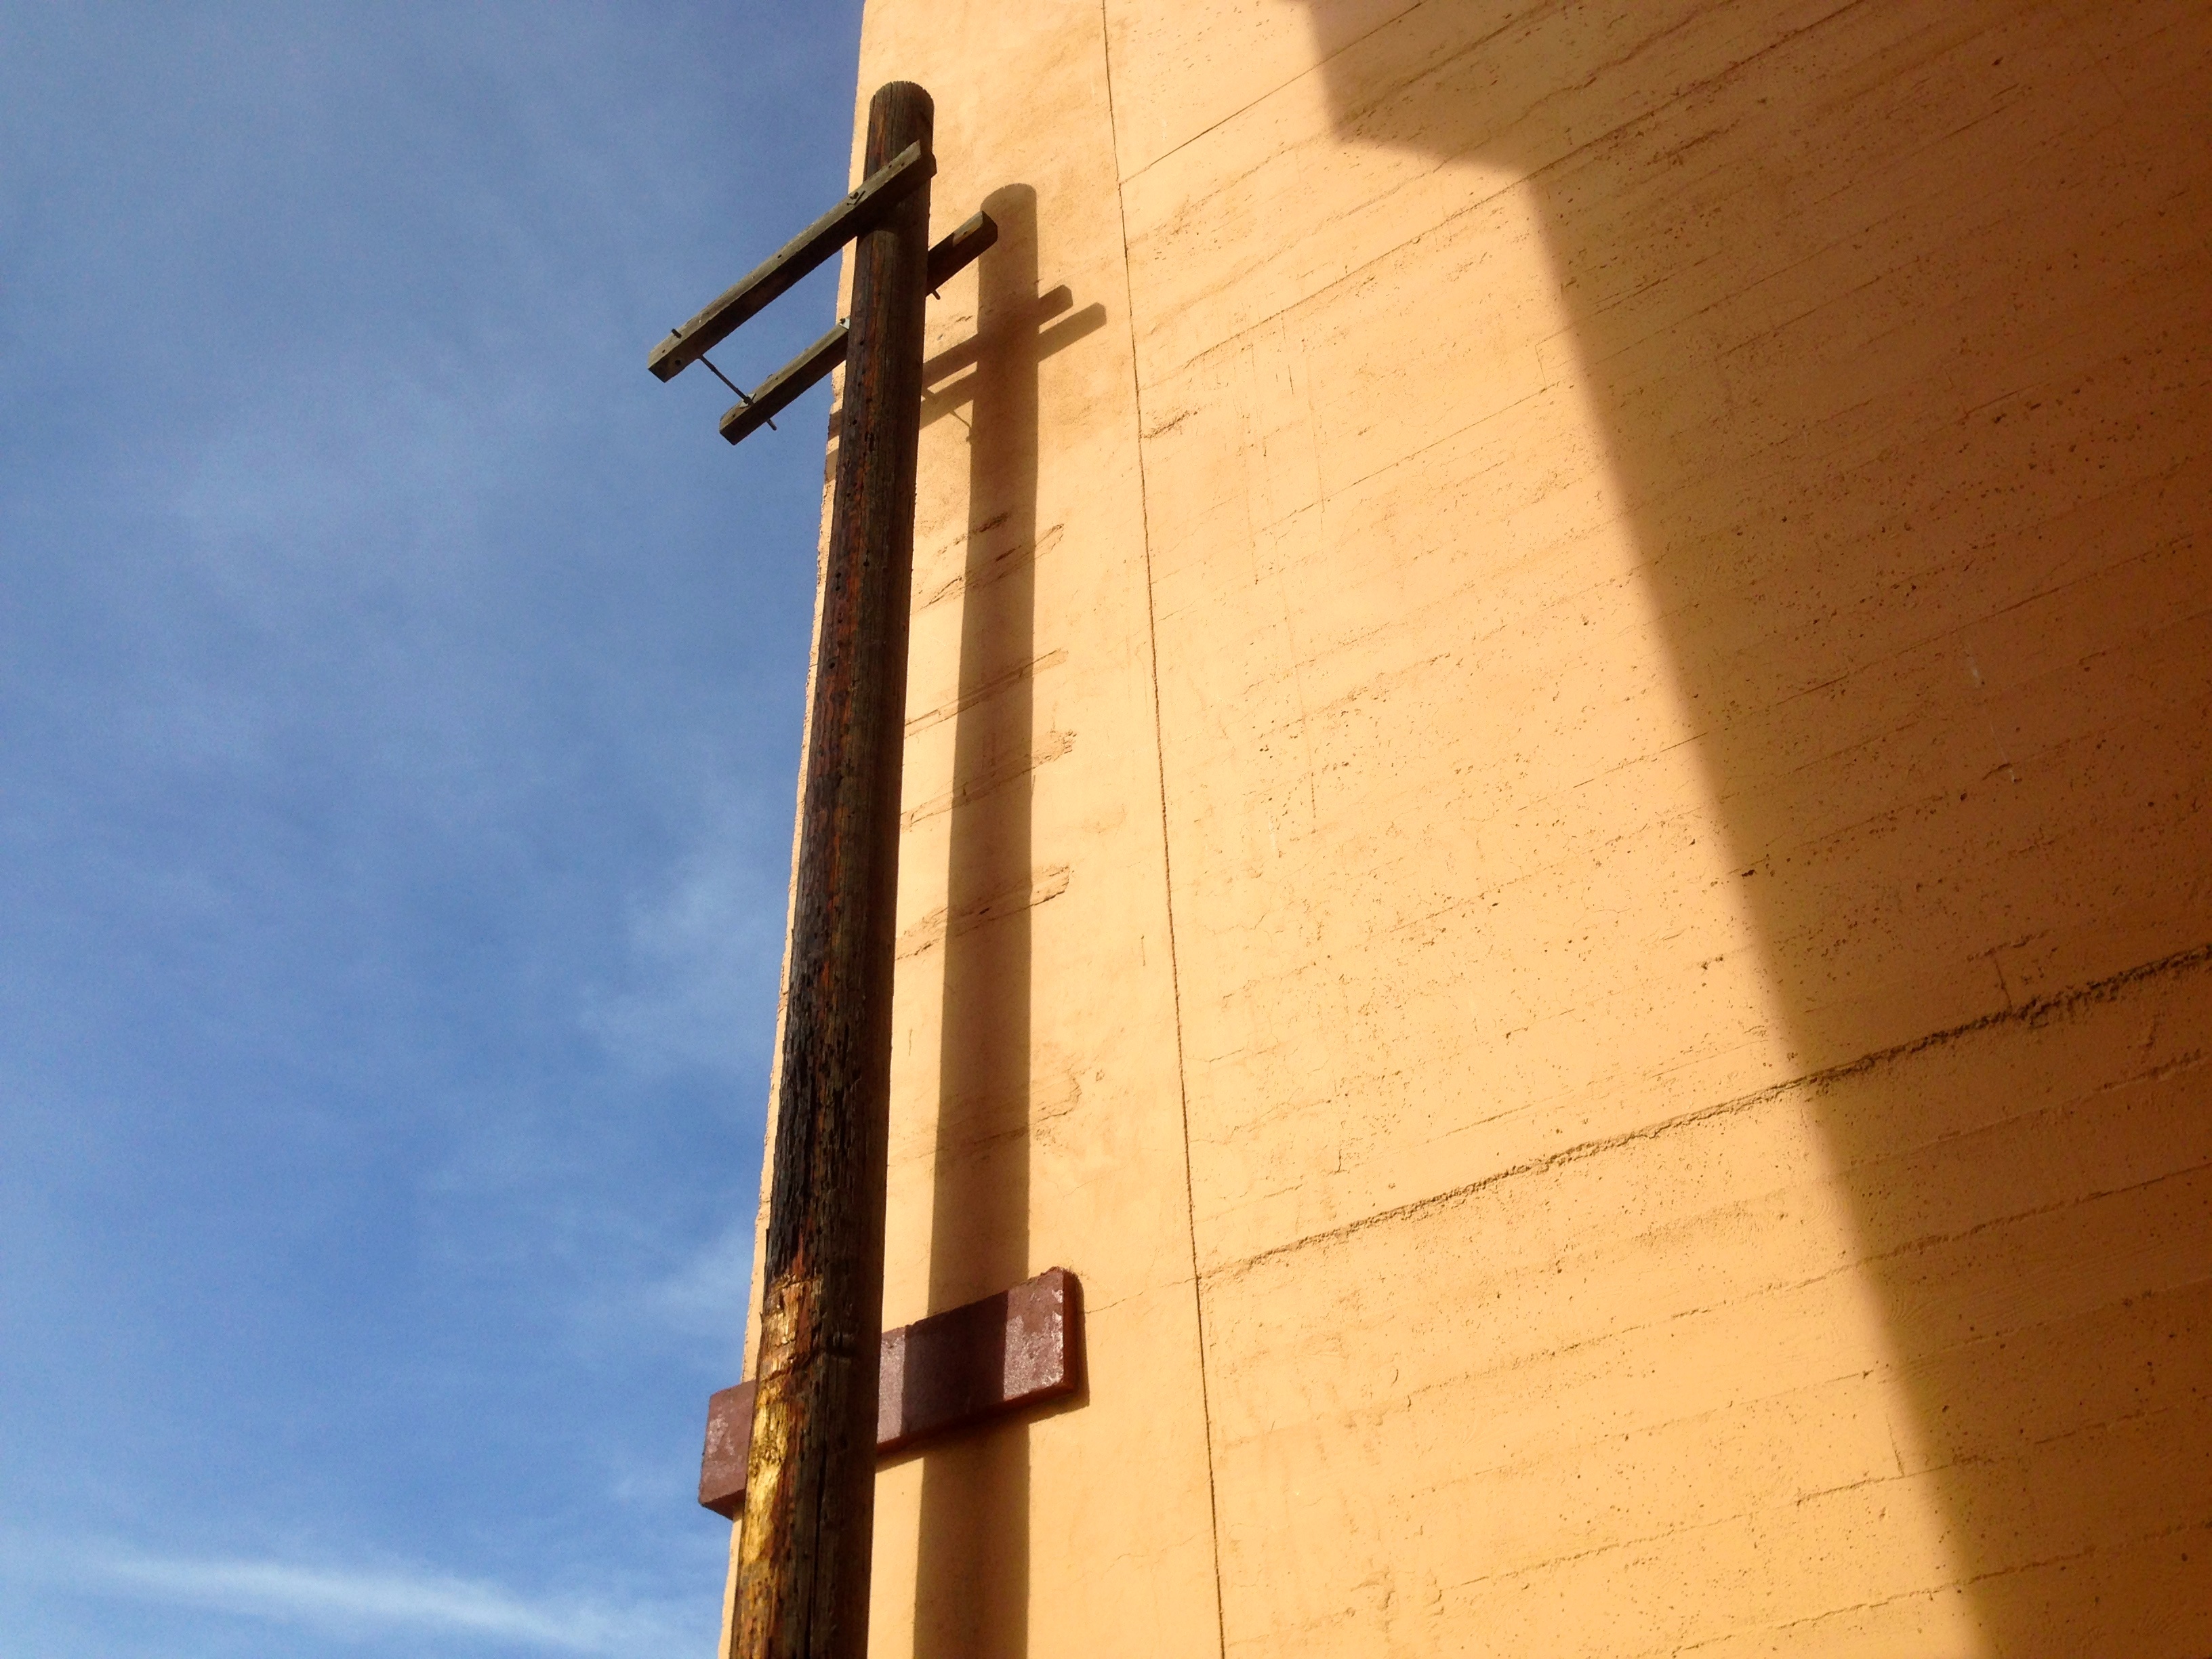
sky, wood, wall, line, tower, mast, facade, blue, street light, lighting, shape, man made object